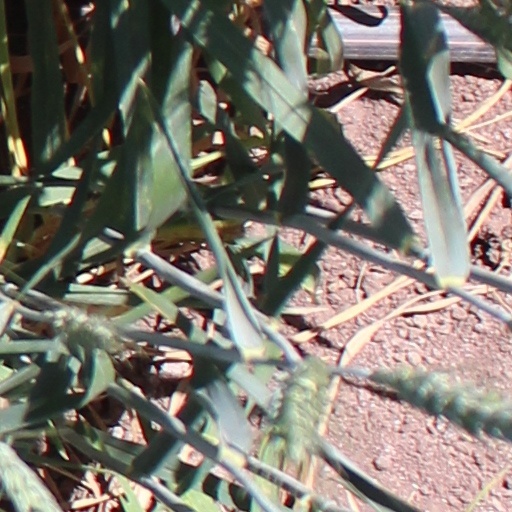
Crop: wheat